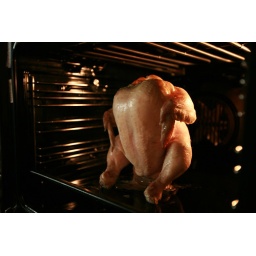
flying chicken in the oven